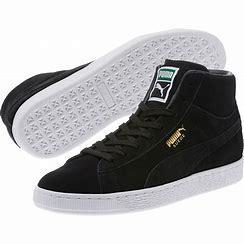
Brand: Puma
Model: Suede